Singapore Botanic Gardens

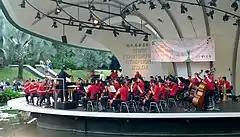
SSO Concert at the Singapore Botanic Gardens

Tropical plants line the bank of the Saraca Stream as it meanders its way down a small hill. The main highlights of the stream walk are the Yellow Saraca trees ("Saraca cauliflora") and Red Saraca ("Saraca declinata"). Other attractions include the Palm Valley, Bandstand area, Sun Garden and Sundial Garden.